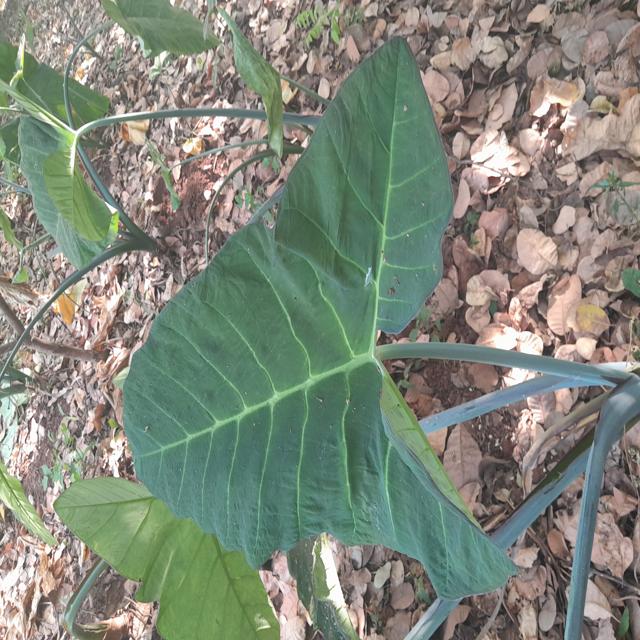
Label: Healthy